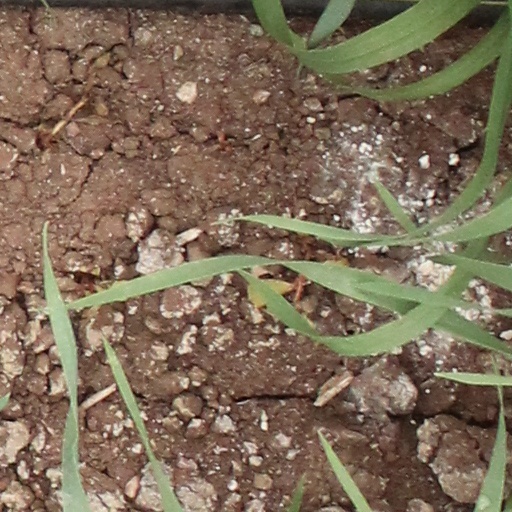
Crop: wheat